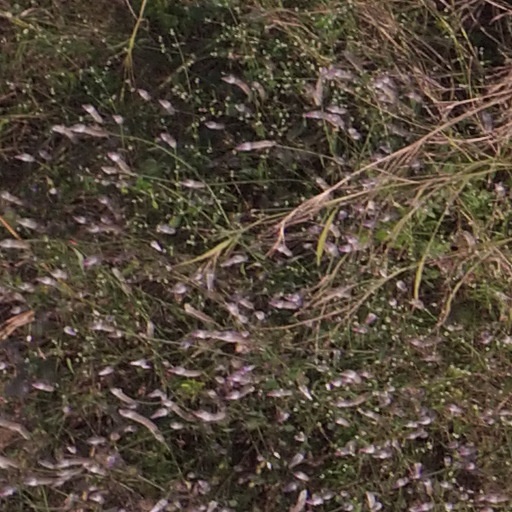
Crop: maize; corn